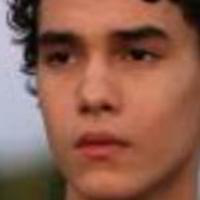
Age group: age 21-30